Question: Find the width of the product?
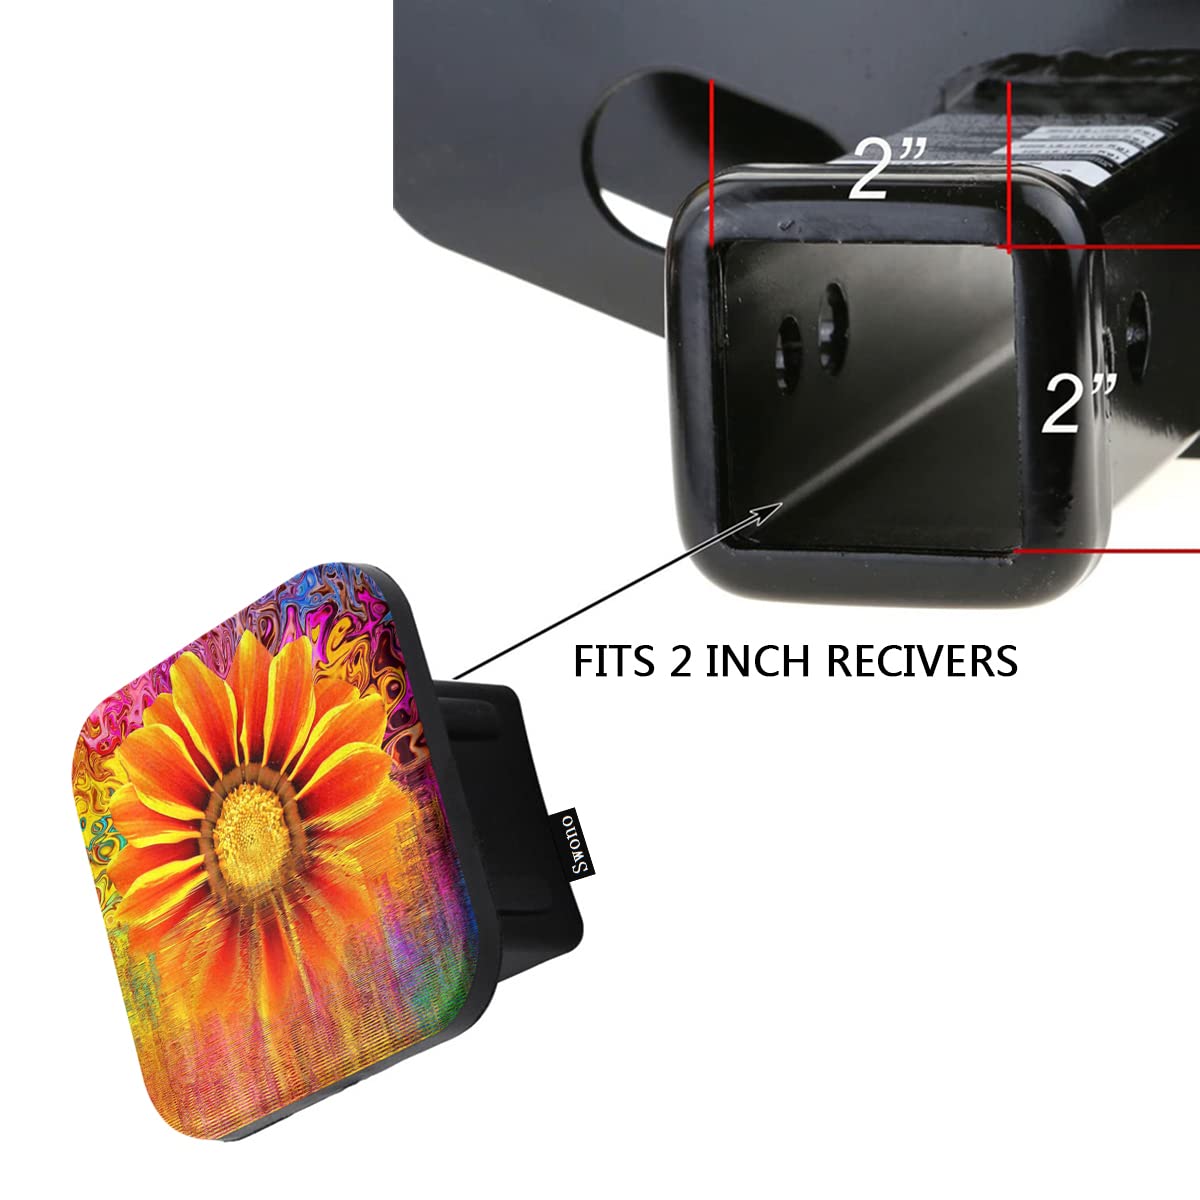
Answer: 2.0 inch